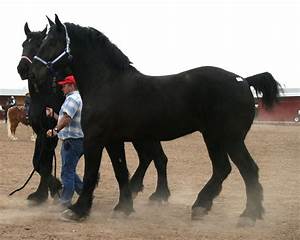
Label: cavallo